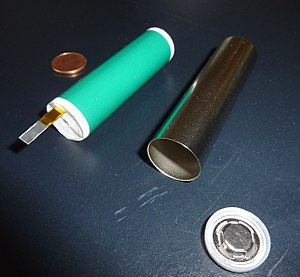
Lithium-ion-akkumulator
Cylindric cell (18650)opened
En Lithium-ion-akkumulator er et elektrisk genopladeligt batteri der er baseret på lithium. Li-Ion-batteriet udmærker sig med sin store energibeholdning.